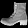
Label: Ankle boot